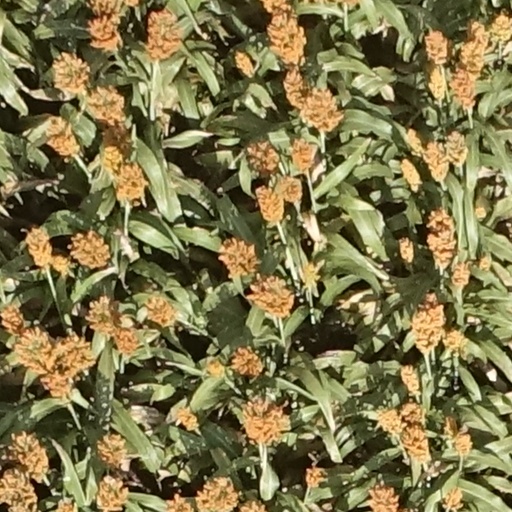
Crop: sorghum